Ruthin

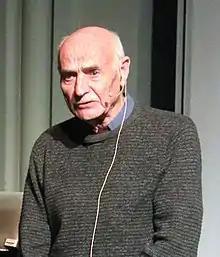
Eric Jones, 2019

This is Ruthin's main park area, which includes a children's play area, a lake, walks and picnic area. A skate park was built in 2007 and a zip wire and trim trail added later. The River Clwyd runs through the park.